Abilene and Smoky Valley Railroad

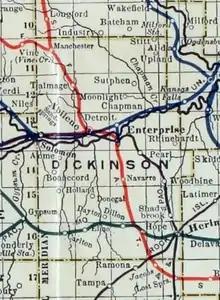
1915 Railroad Map of Dickinson County

The Abilene and Smoky Valley Railroad was founded in 1993 to preserve the legacy of the railroad industry in Kansas and was designated as Kansas’ official heritage railroad in 2024 by an act of the state legislature. The Abilene and Smoky Valley Railroad operates on rails that were initially laid by Chicago, Rock Island and Pacific Railroad in 1886. The 49-mile line, originally known as the Herington-Salina subdivision, was built to connect the Rock Island’s main line with the grain elevators and flour mills in Salina, Kansas.